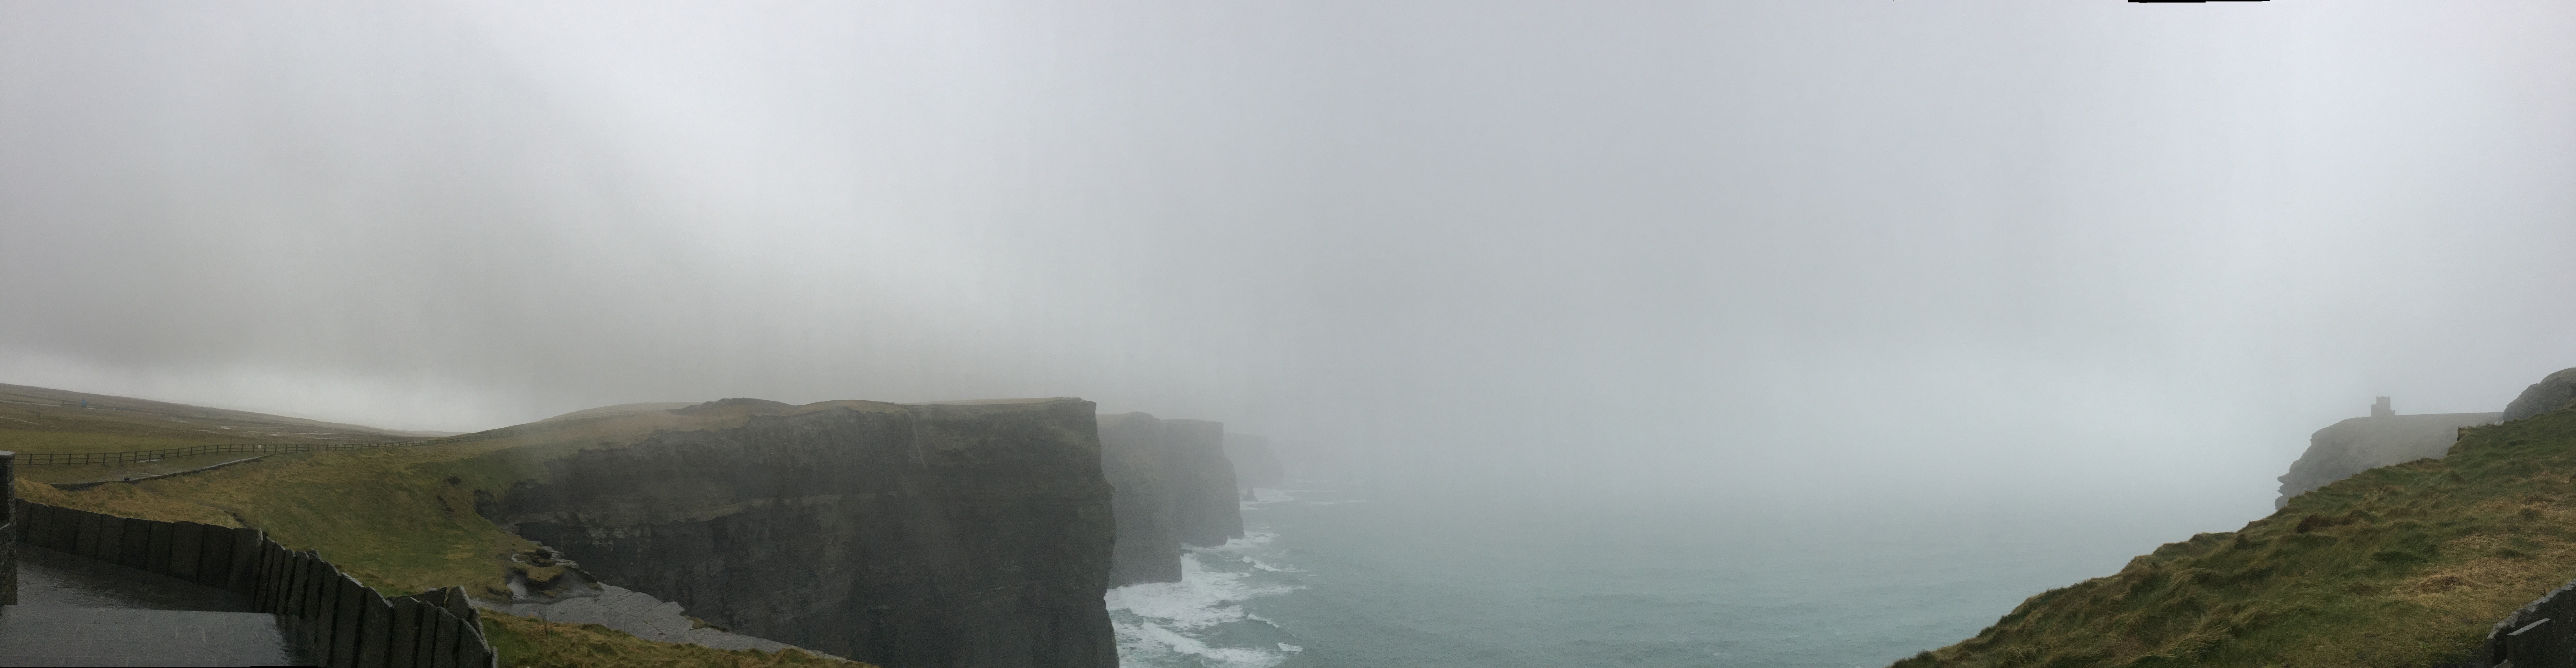
waterfall, weather, fjord, terrain, water feature, atmospheric phenomenon, geological phenomenon